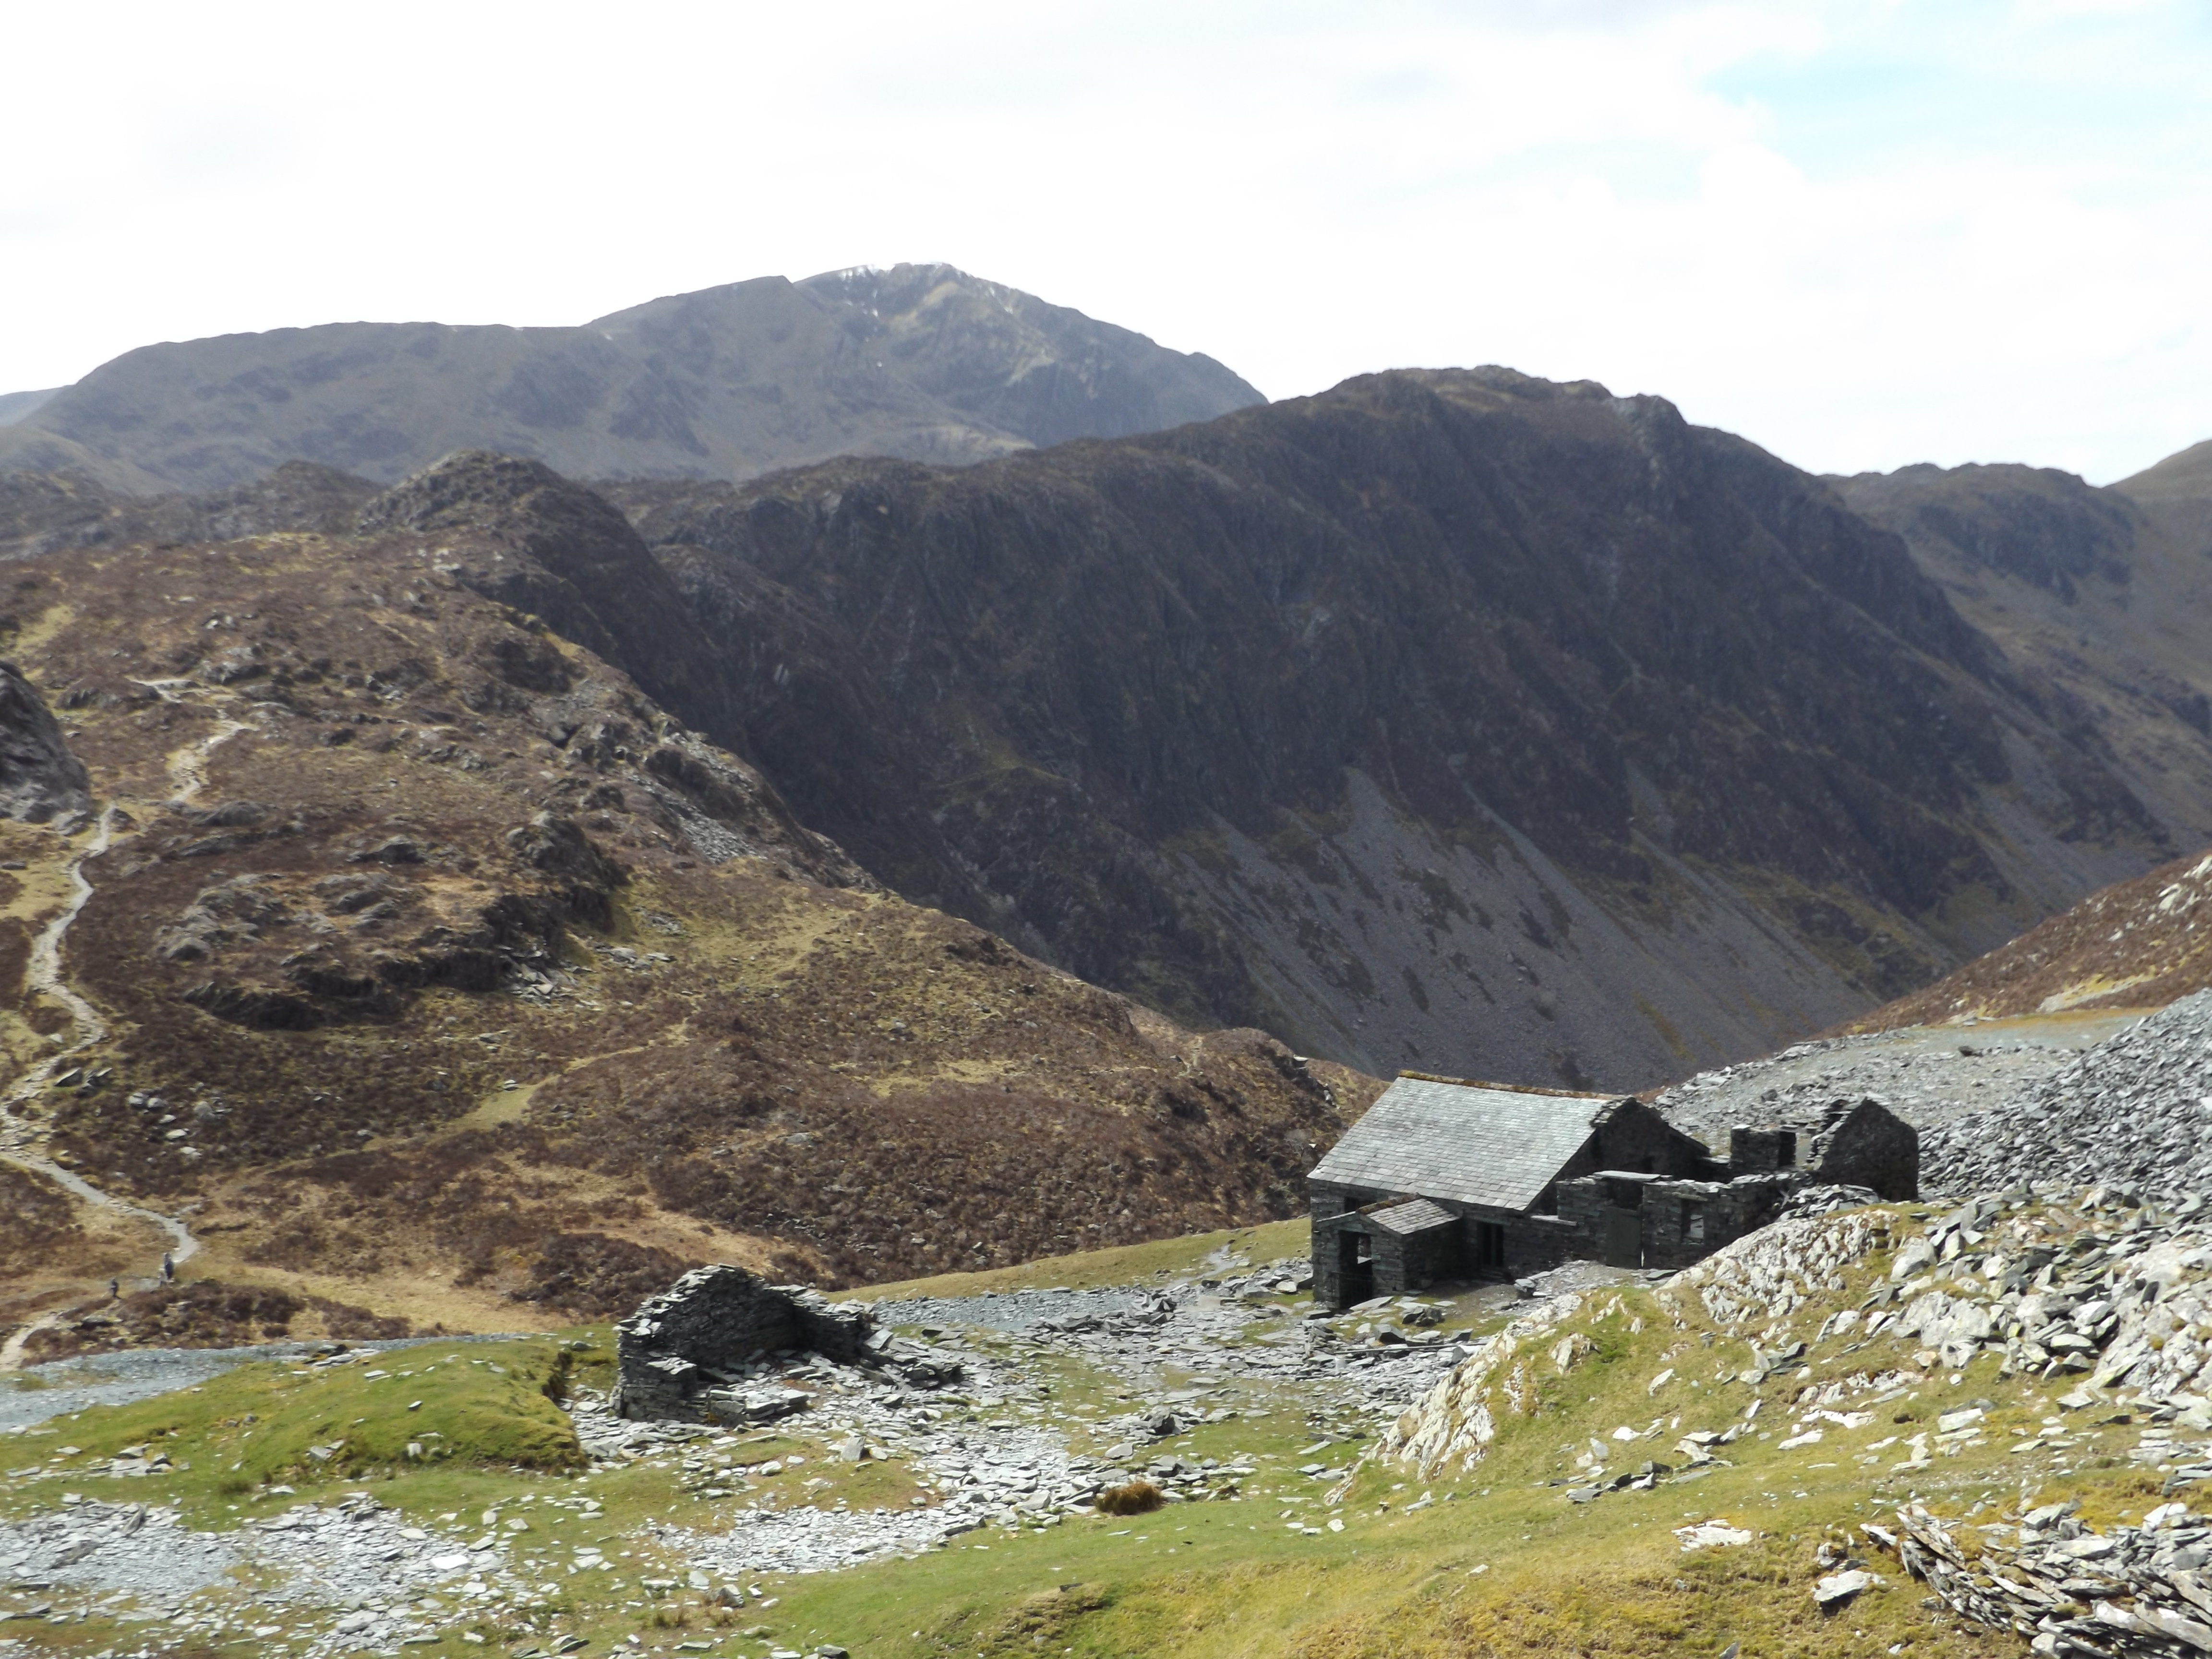
landscape, nature, outdoor, walking, mountain, hiking, hill, lake, building, valley, mountain range, hut, highland, ridge, geology, plateau, fell, loch, wadi, moraine, landform, tarn, mountain pass, geographical feature, mountainous landforms, geological phenomenon